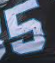
Number: 5